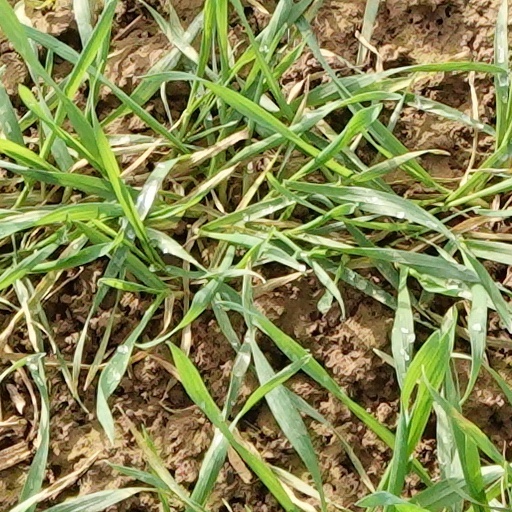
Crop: wheat